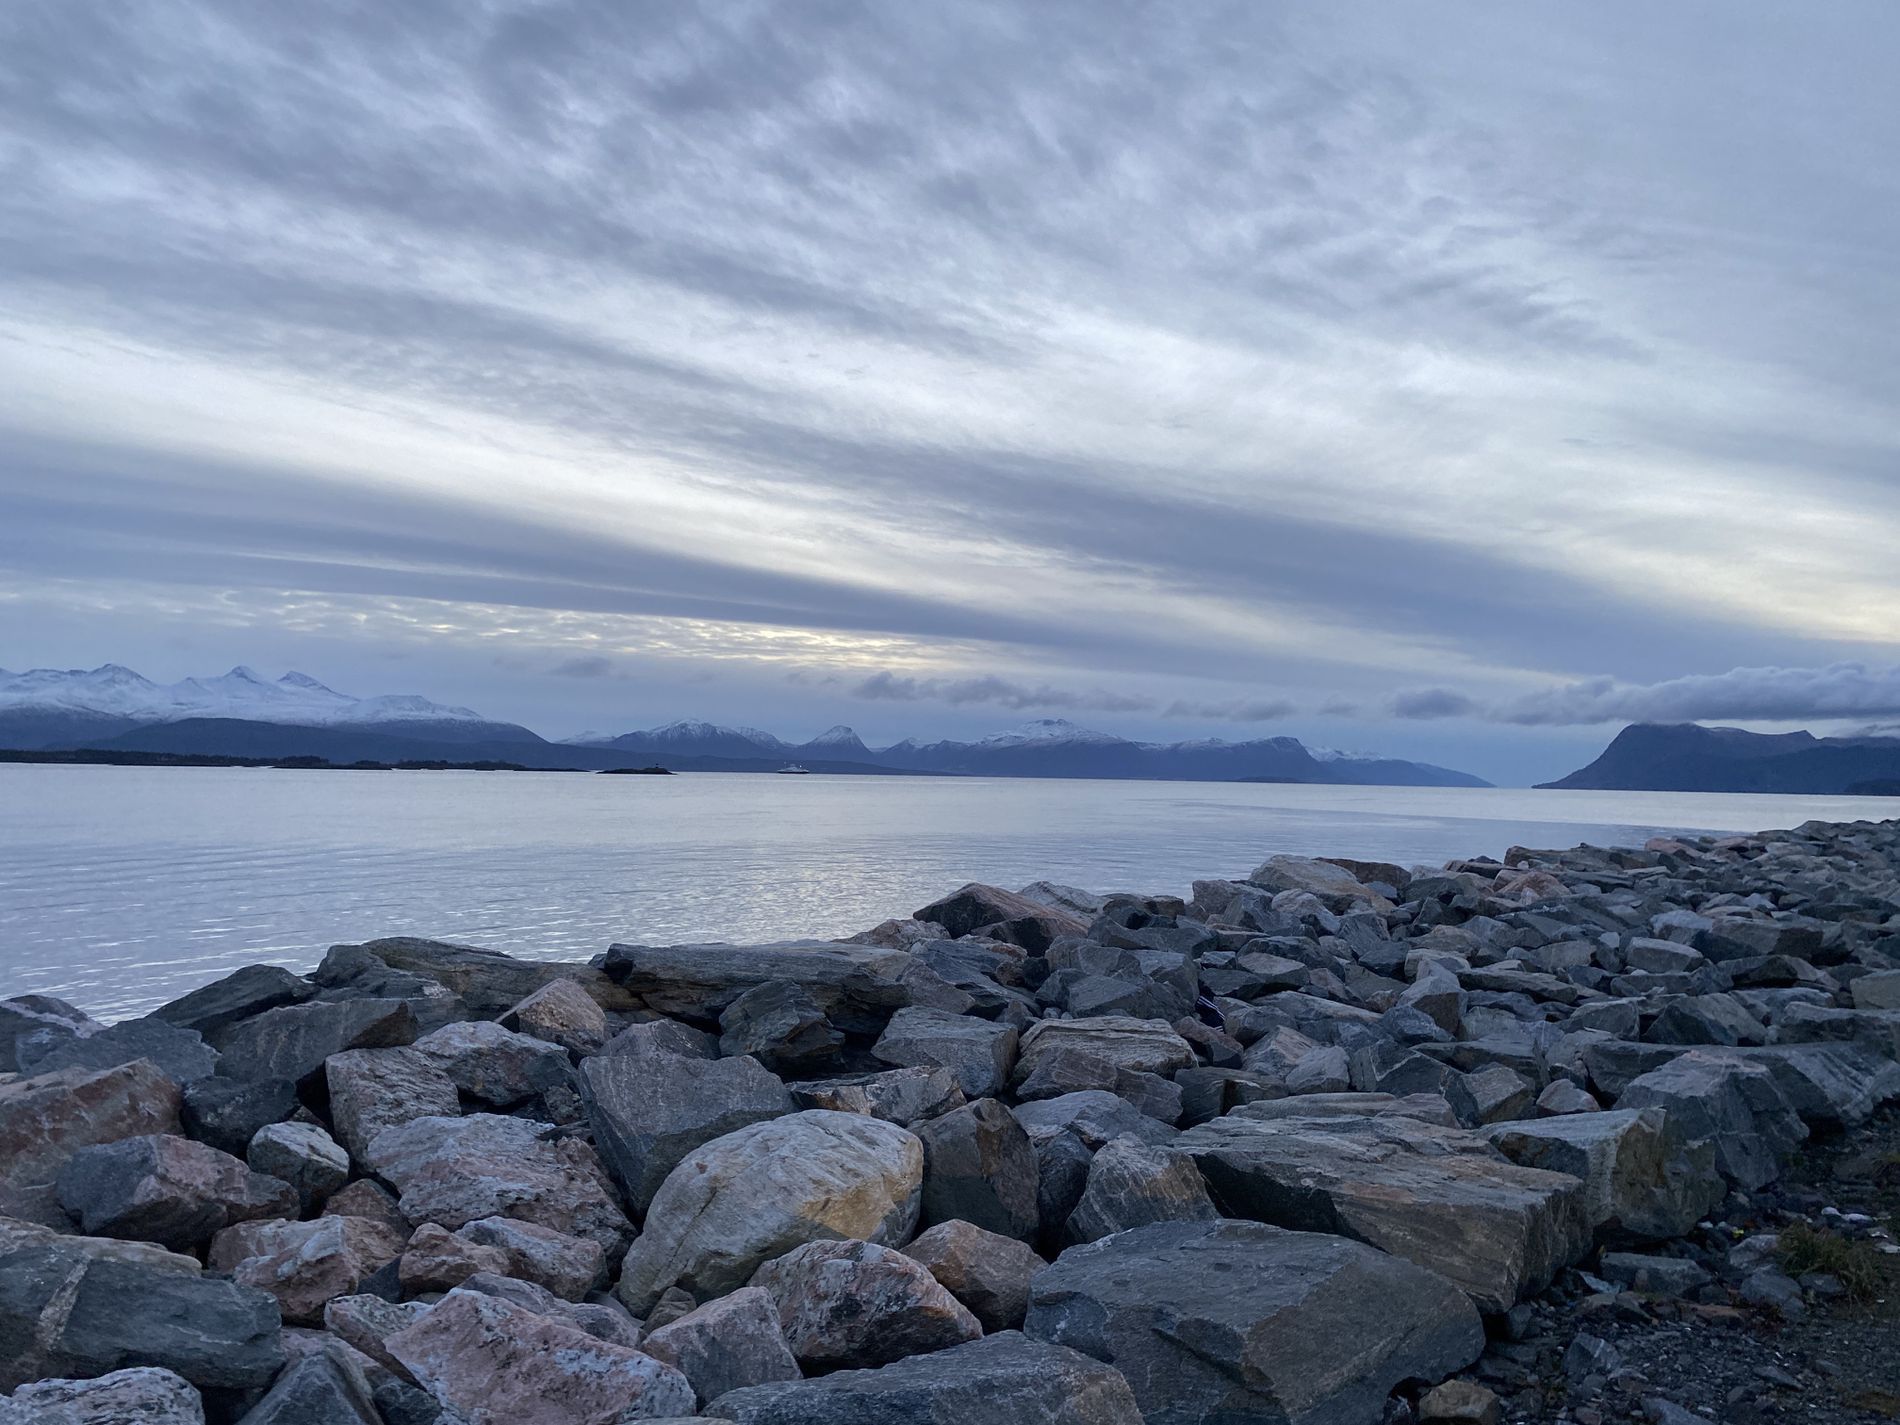
A Rocky Shoreline Under a Cloudy Sky
The image captures a rocky shoreline in the foreground, with a body of water extending towards the horizon. In the distance, mountains are visible Under a Cloudy Sky.
A wide shot taken at eye level captures a rocky shoreline leading to a body of water, with distant mountains under the sky. The color palette of grays and blues. The style is landscape photography. The scene conveys a serene atmosphere.
Labels: Rock, Rubble, Nature, Outdoors, Sky, Scenery, Water, Lake, Sea, Pebble, Ice, Shoreline, Mountain, Beach, Coast, Wilderness, rocky shoreline, water, mountains
Camera: Apple iPhone 11
Lens: iPhone 11 back dual wide camera 4.25mm f/1.8
Aperture: F1.8
Exposure: 1/121 sec
ISO: 125
Focal length: 4.25